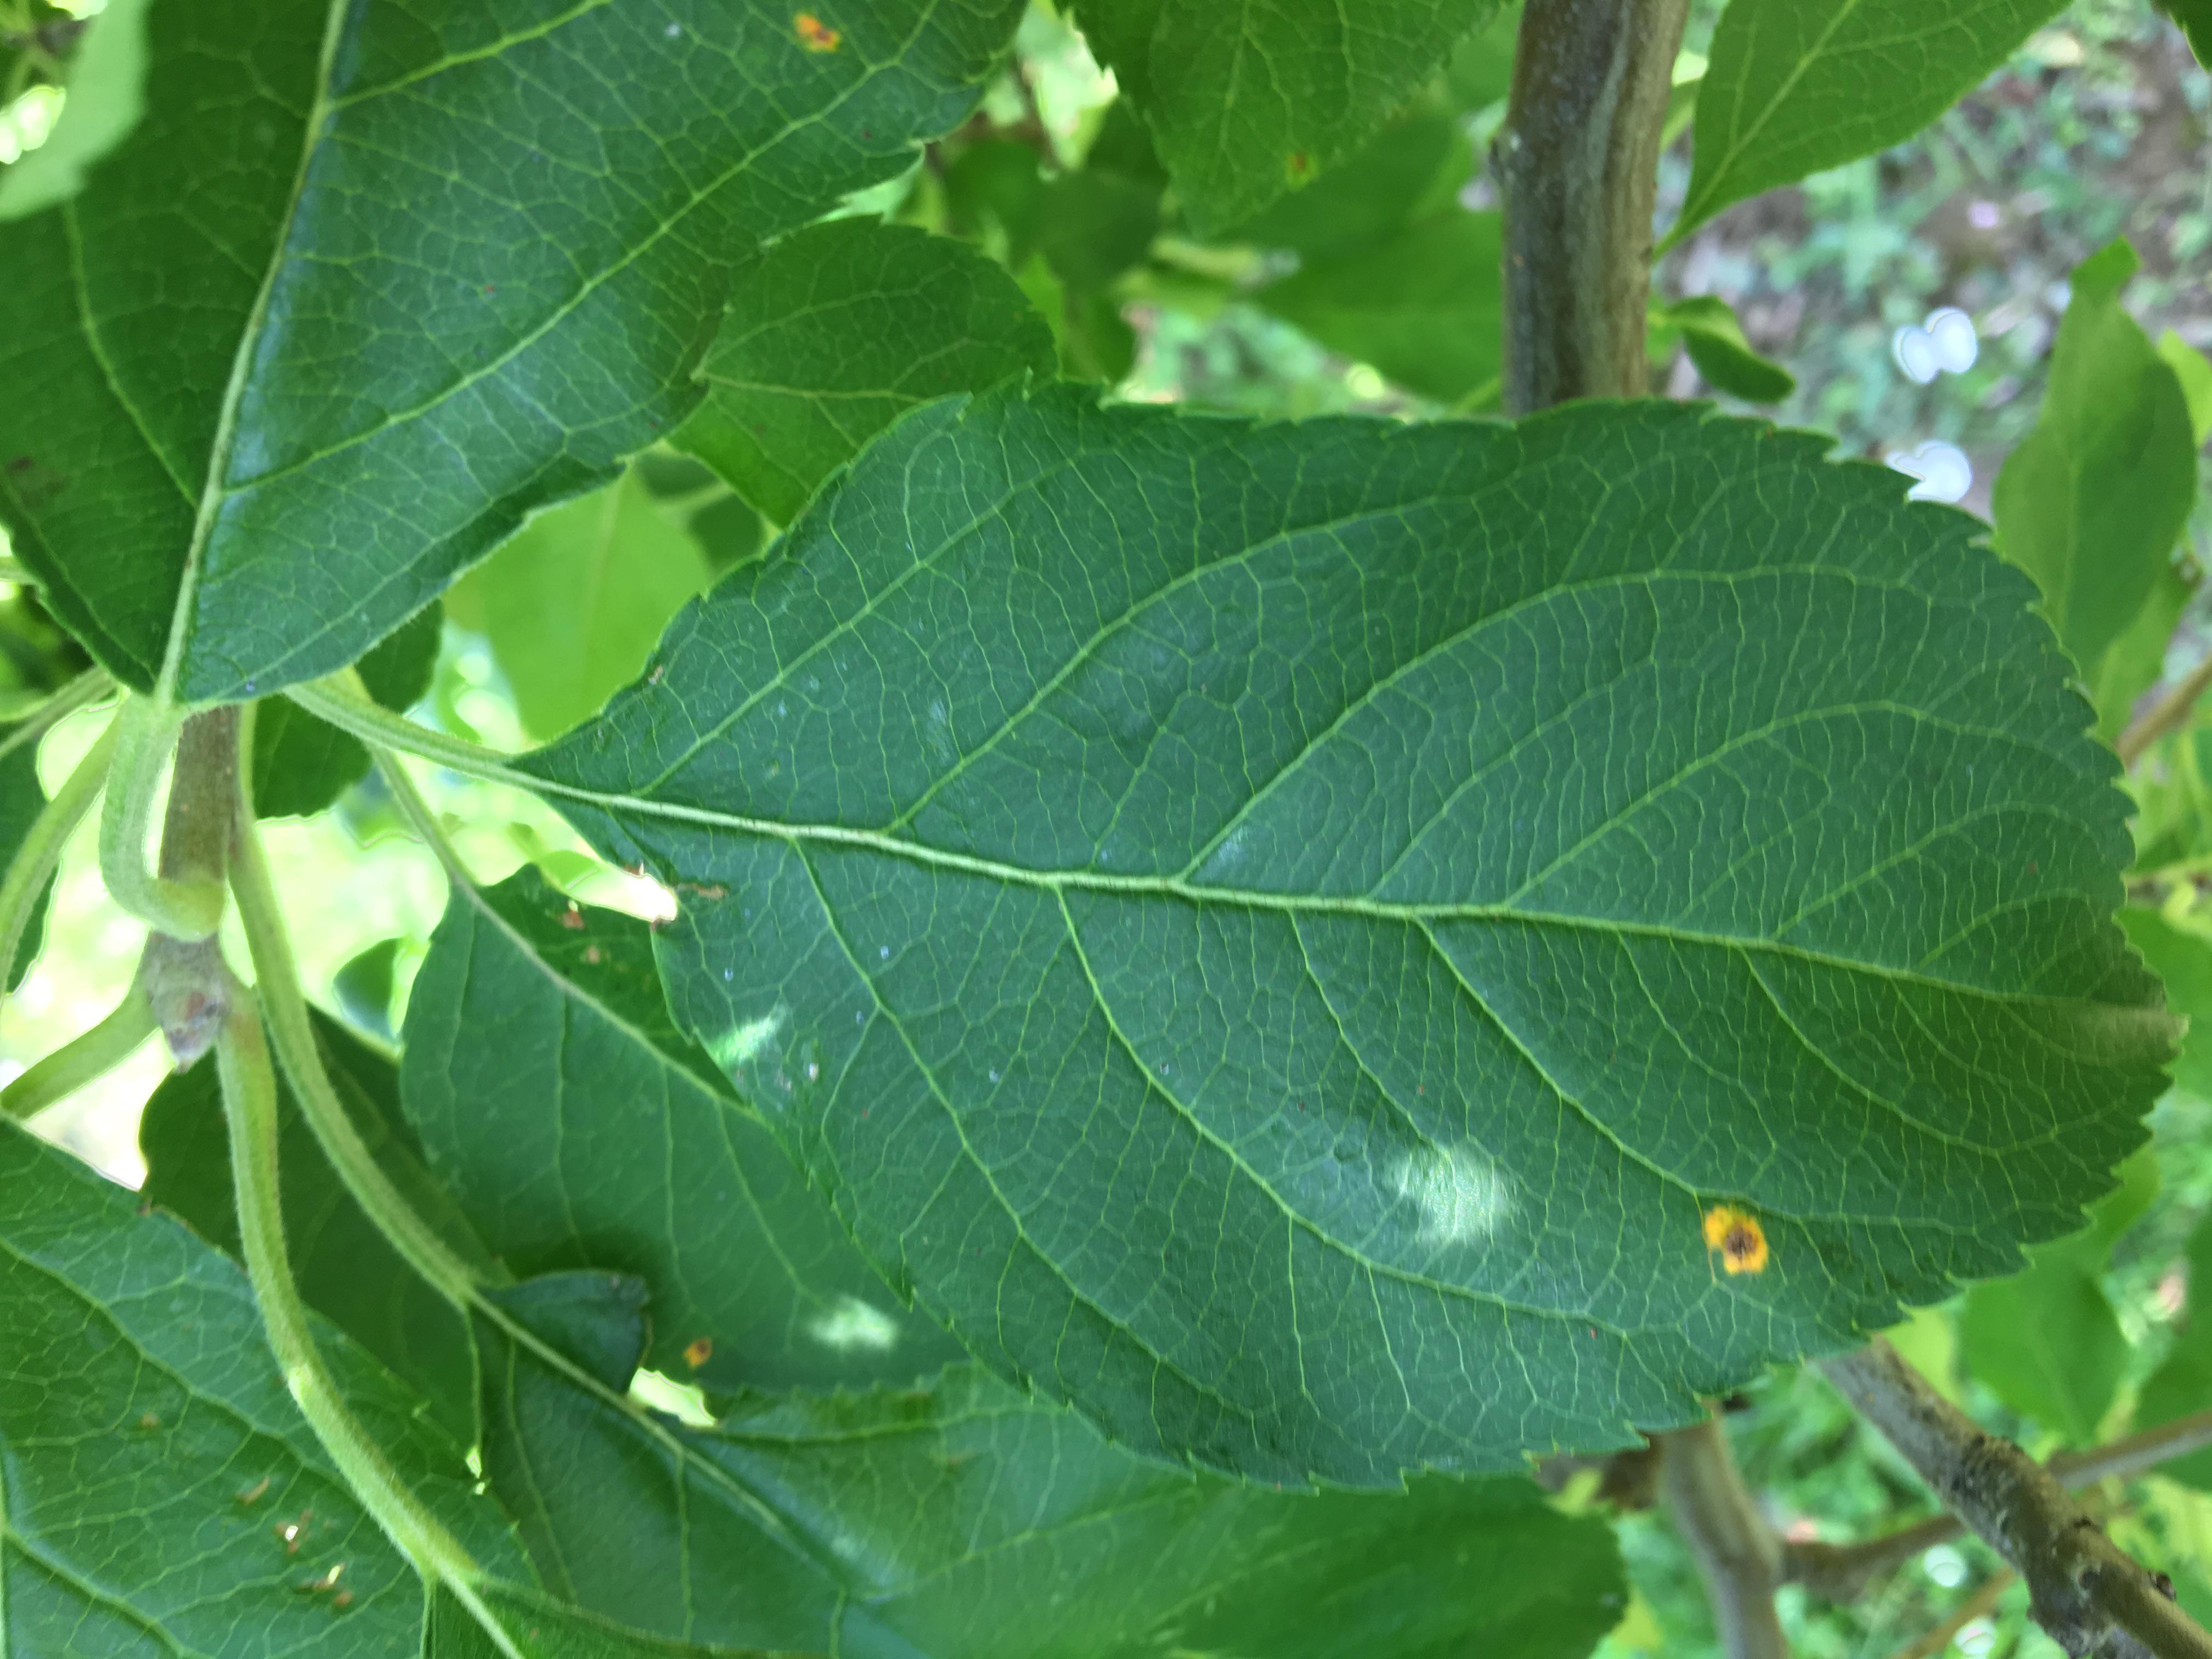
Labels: rust